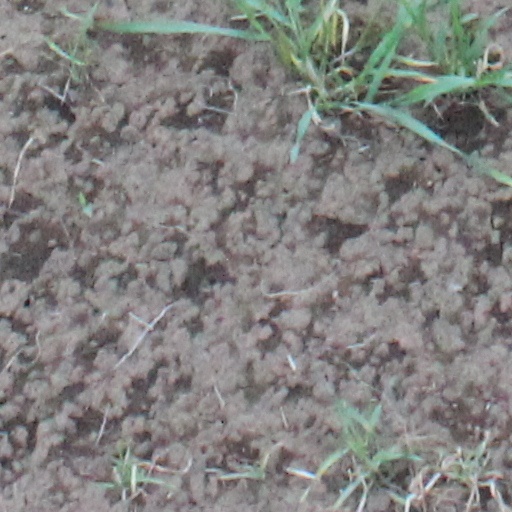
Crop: wheat